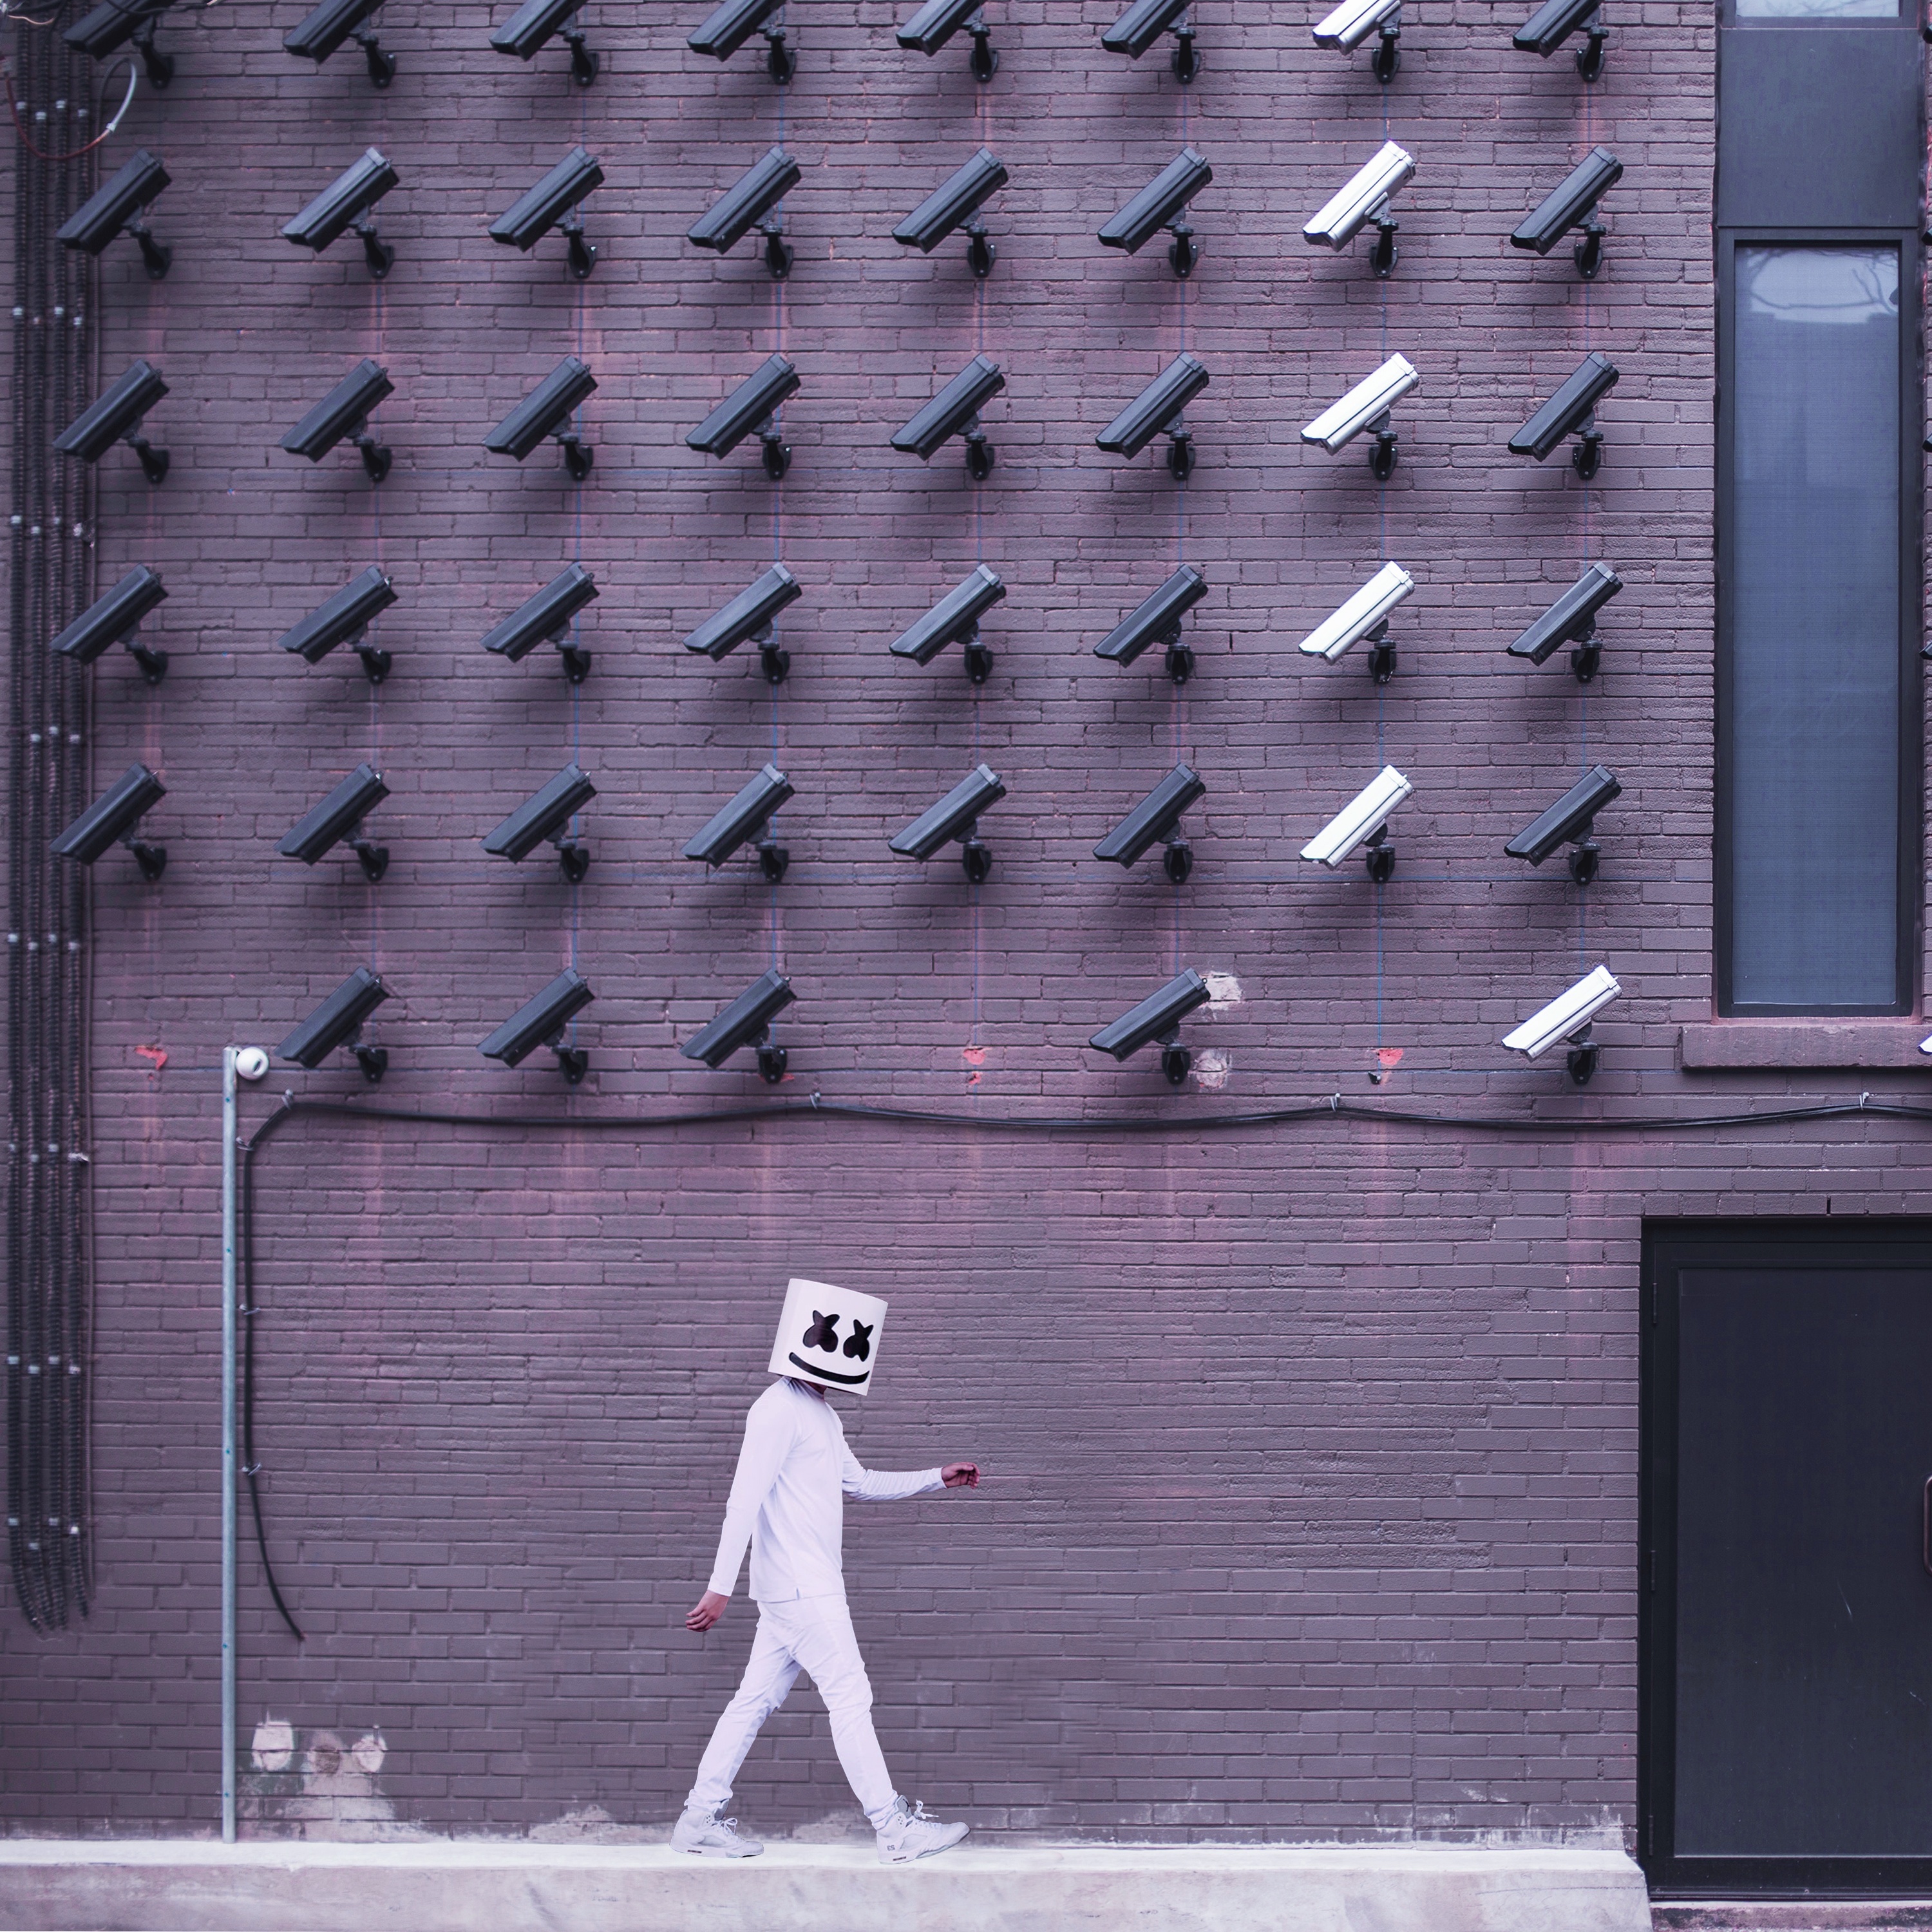
person, white, sidewalk, building, wall, color, facade, blue, interior design, costume, shape, window covering